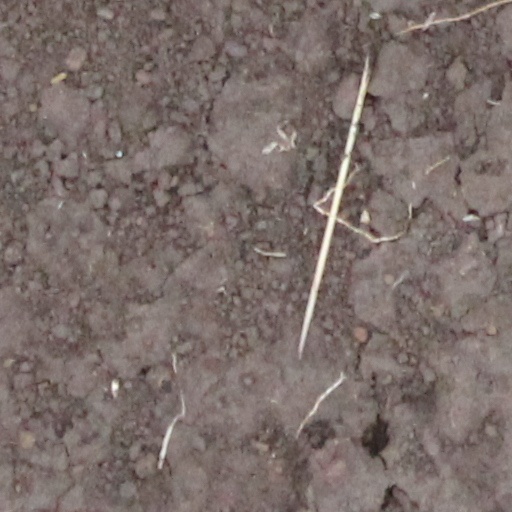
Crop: wheat